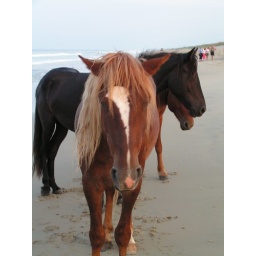
wild horse on the beach in south carolina